Ben Hamer

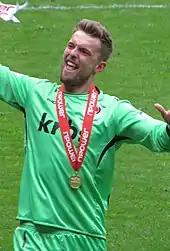
Hamer celebrating winning the League One title with Charlton Athletic in 2012

On 1 August 2011, Hamer joined Charlton Athletic on a three-year contract and was immediately handed the number one jersey. He made his debut on 23 August 2011 against his former club Reading in the League Cup first round and helped Charlton to a 2–1 win. After some initial nervous performances he cemented his place in the team, making crucial saves throughout Charlton's title winning League One campaign. He clinched promotion to the Championship with Chris Powell's side in April 2012, with a 1–0 win over Carlisle United and continued to play regularly for the Addicks during the 2012–13 season. A series of injuries resulted in Hamer playing fewer matches in the 2013–14 season.